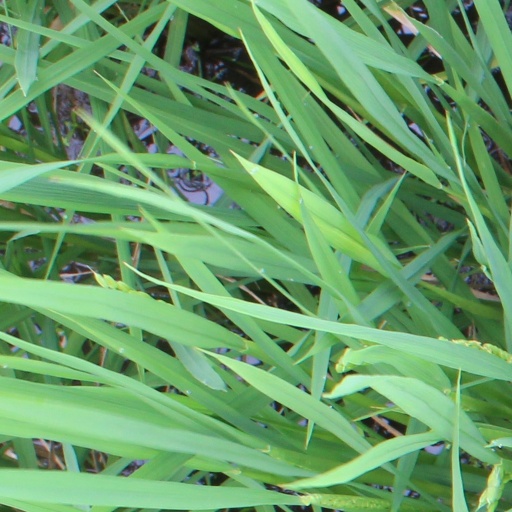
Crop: rice